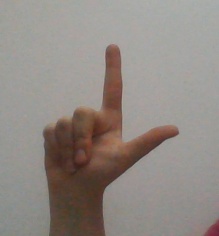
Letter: laam